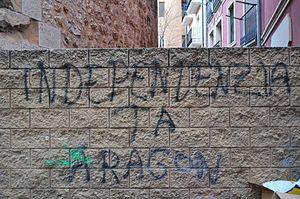
Le nationalisme aragonais est un courant de pensée politique articulé autour de l'idée que l'Aragon est une nation, avec une histoire, une langue, des lois et une culture propre. Un de ses symboles est l'estrelada aragonaise. Les partis politiques nationalistes sont Chunta Aragonesista et le Parti aragonais. Il y en eut également d'autres comme Iniciativa Aragonesa ou Estau Aragonés.